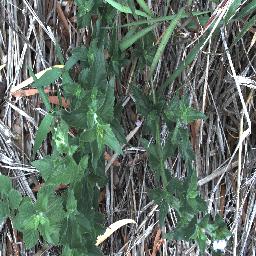
Label: siam_weed